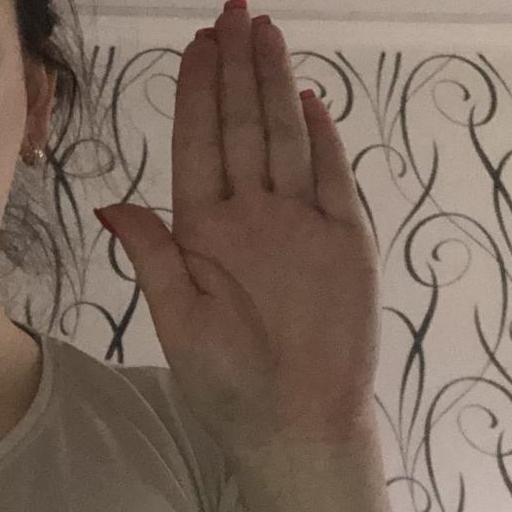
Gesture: stop